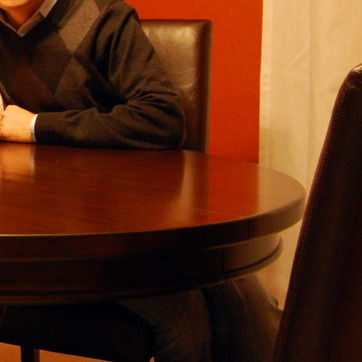
Material: wood